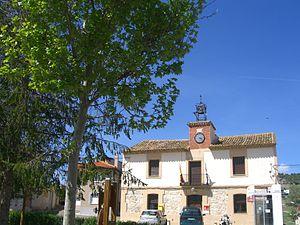
Torre de Esgueva est une commune de la province de Valladolid dans la communauté autonome de Castille-et-León en Espagne.